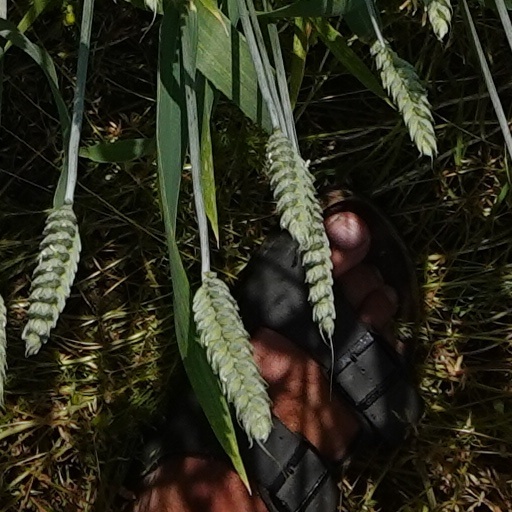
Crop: wheat